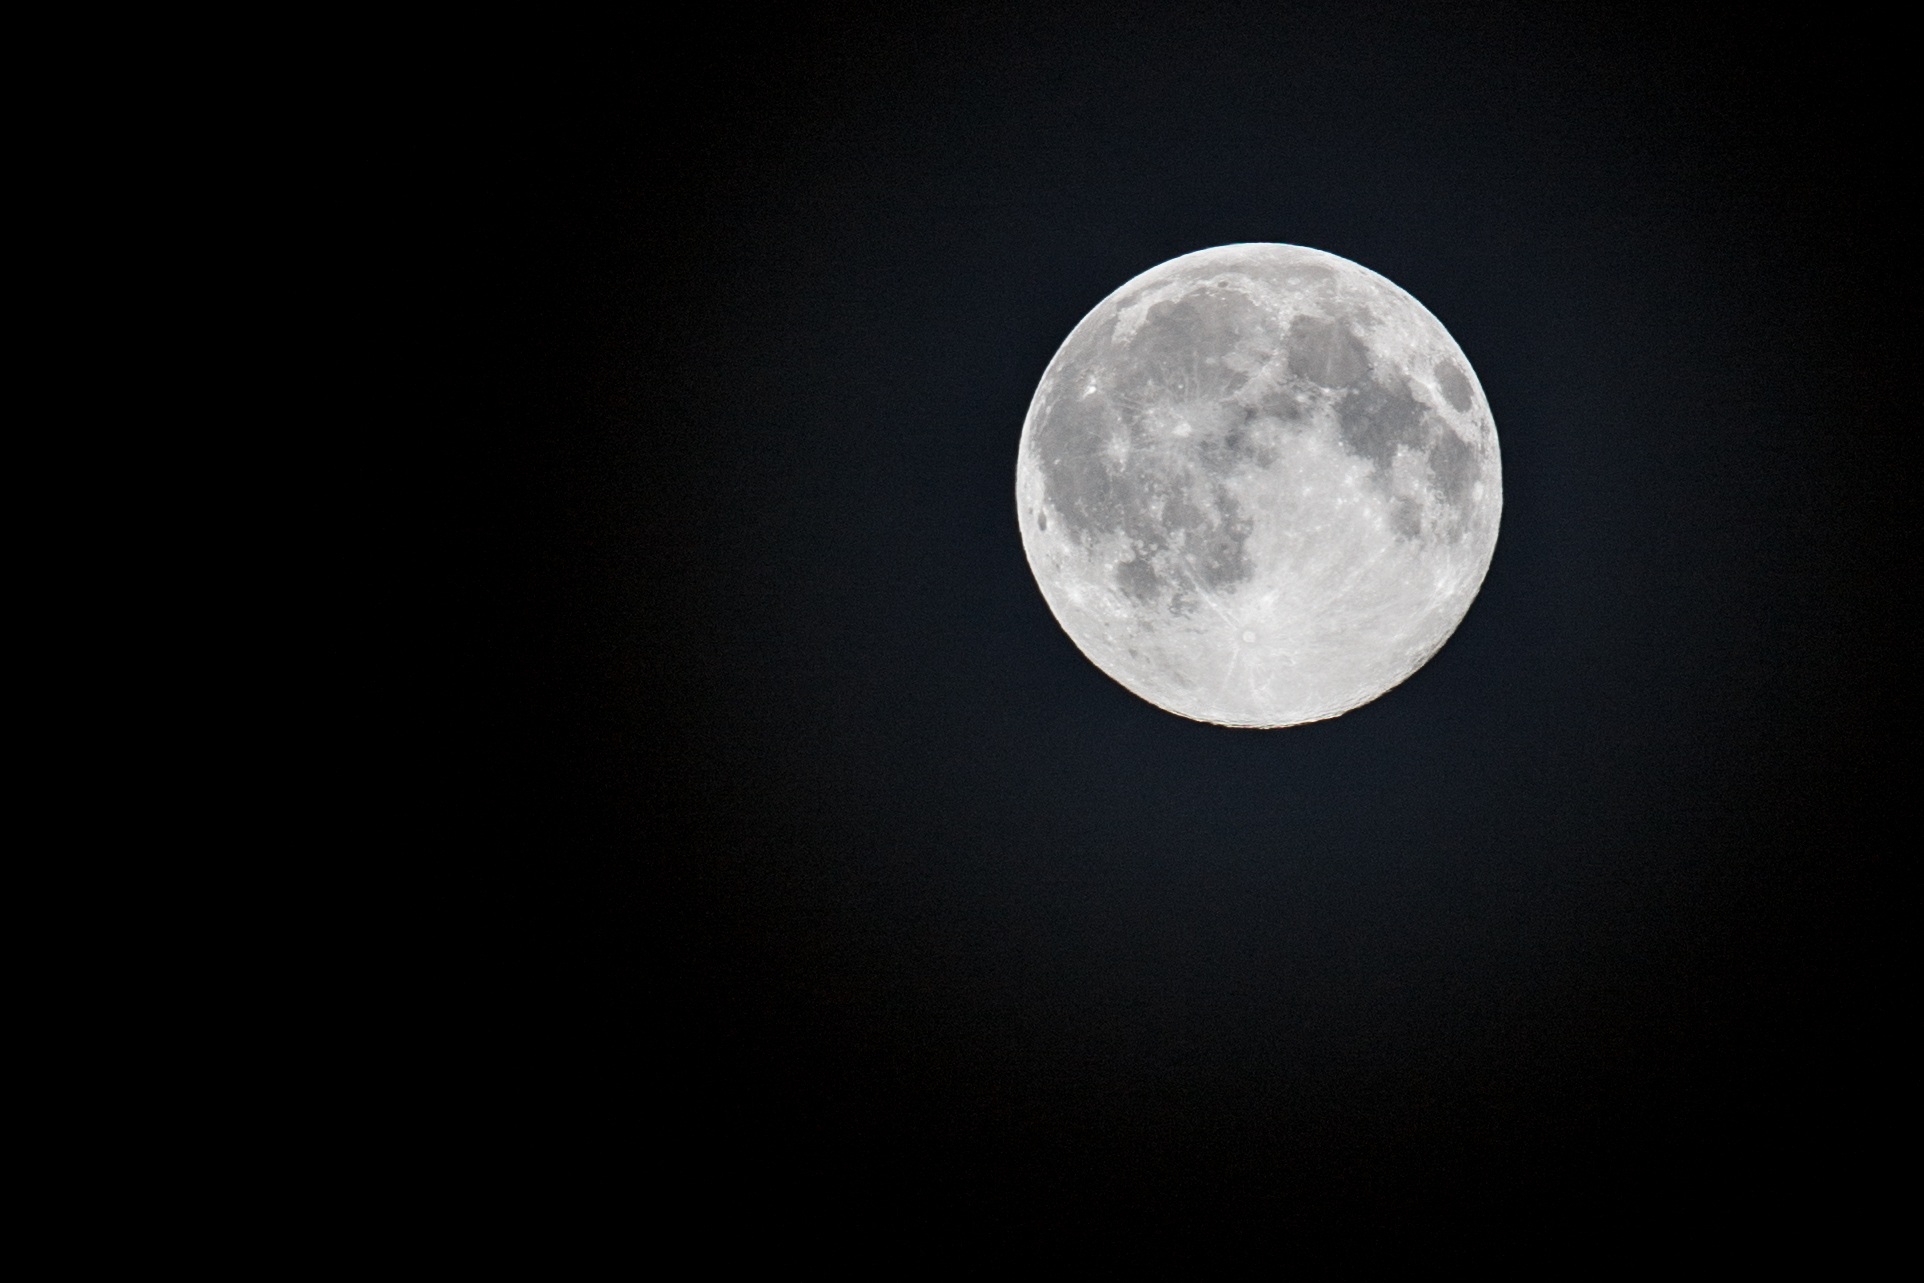
black and white, night, atmosphere, black, moon, full moon, moonlight, circle, science, astronomy, lunar, month, astronomical object, celestial event, the crater